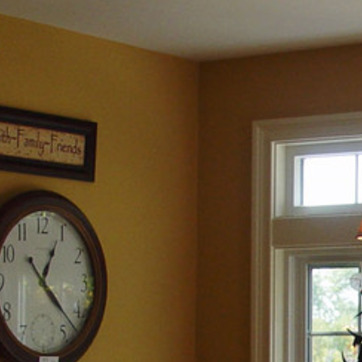
Material: painted